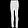
Label: Trouser